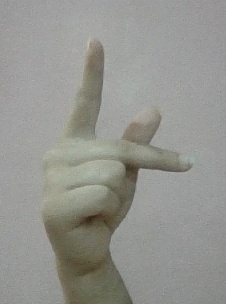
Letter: dha